Otello du Soleil

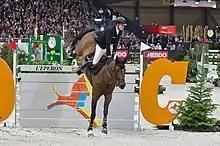
Otello du Soleil ridden by Romain Duguet during the 54th CHI de Genève, December 2014.

Otello du Soleil has won 11 of his 313 show jumping competitions during his sporting career.